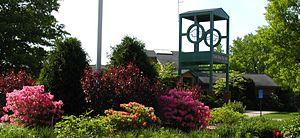
Circle Pines est une ville du comté d'Anoka au Minnesota, aux États-Unis.